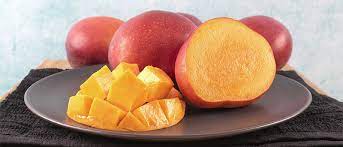
Label: Mango